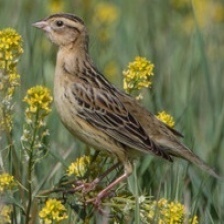
Species: BOBOLINK
Scientific name: DOLICHONYX ORYZIVORUS